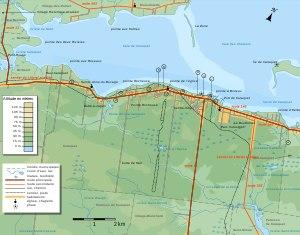
L'histoire de la ville de Caraquet, dans la province canadienne du Nouveau-Brunswick, commence il y a environ six mille ans, lorsque des Paléoaméricains auraient commencé à utiliser les lieux comme campement. Après avoir été visitée à partir du XIIIᵉ siècle par divers pêcheurs et marchands européens, le Breton Gabriel Giraud dit Saint-Jean fonda la ville vers 1731.
La baie de Caraquet est située au nord-est de la province canadienne du Nouveau-Brunswick. Elle est bordée au sud par la ville de Caraquet et le village de Bertrand, à l'ouest par la paroisse de New Bandon, au nord par le village de Maisonnette et au nord-est par la Baie des Chaleurs. L'Île de Caraquet est située entre les deux baies. Il y a quelques plages au bord de la baie, on y élève des huitres, pratique des sports nautiques et il y a le port de Caraquet.
Sainte-Anne-du-Bocage ou simplement Le Bocage est un sanctuaire catholique situé à Caraquet, au Nouveau-Brunswick.
Caraquet est la capitale de l'Acadie et le chef-lieu de la région de la Péninsule acadienne. Elle est située dans le comté de Gloucester, dans le Nord-Est du Nouveau-Brunswick, au Canada. Perchée sur un plateau au bord de la baie de Caraquet, la ville s'étend sur environ 13 kilomètres, lui ayant autrefois valu le surnom de « plus long village du monde ».
Le port de Caraquet est un quartier de la ville de Caraquet, au Nouveau-Brunswick. Utilisé depuis plus de deux siècles, le port est au centre de l'économie et de l'histoire de la région. C'est l'un des principaux ports de pêche de la province. Le port est également, de nos jours, l'une des principales attractions touristiques de la région ainsi qu'un centre culturel.